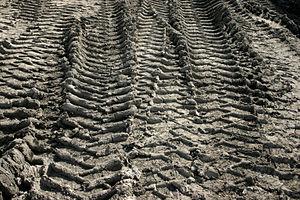
Traces de pneus